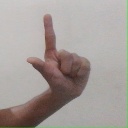
अक्षर: ल